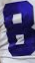
Number: 8